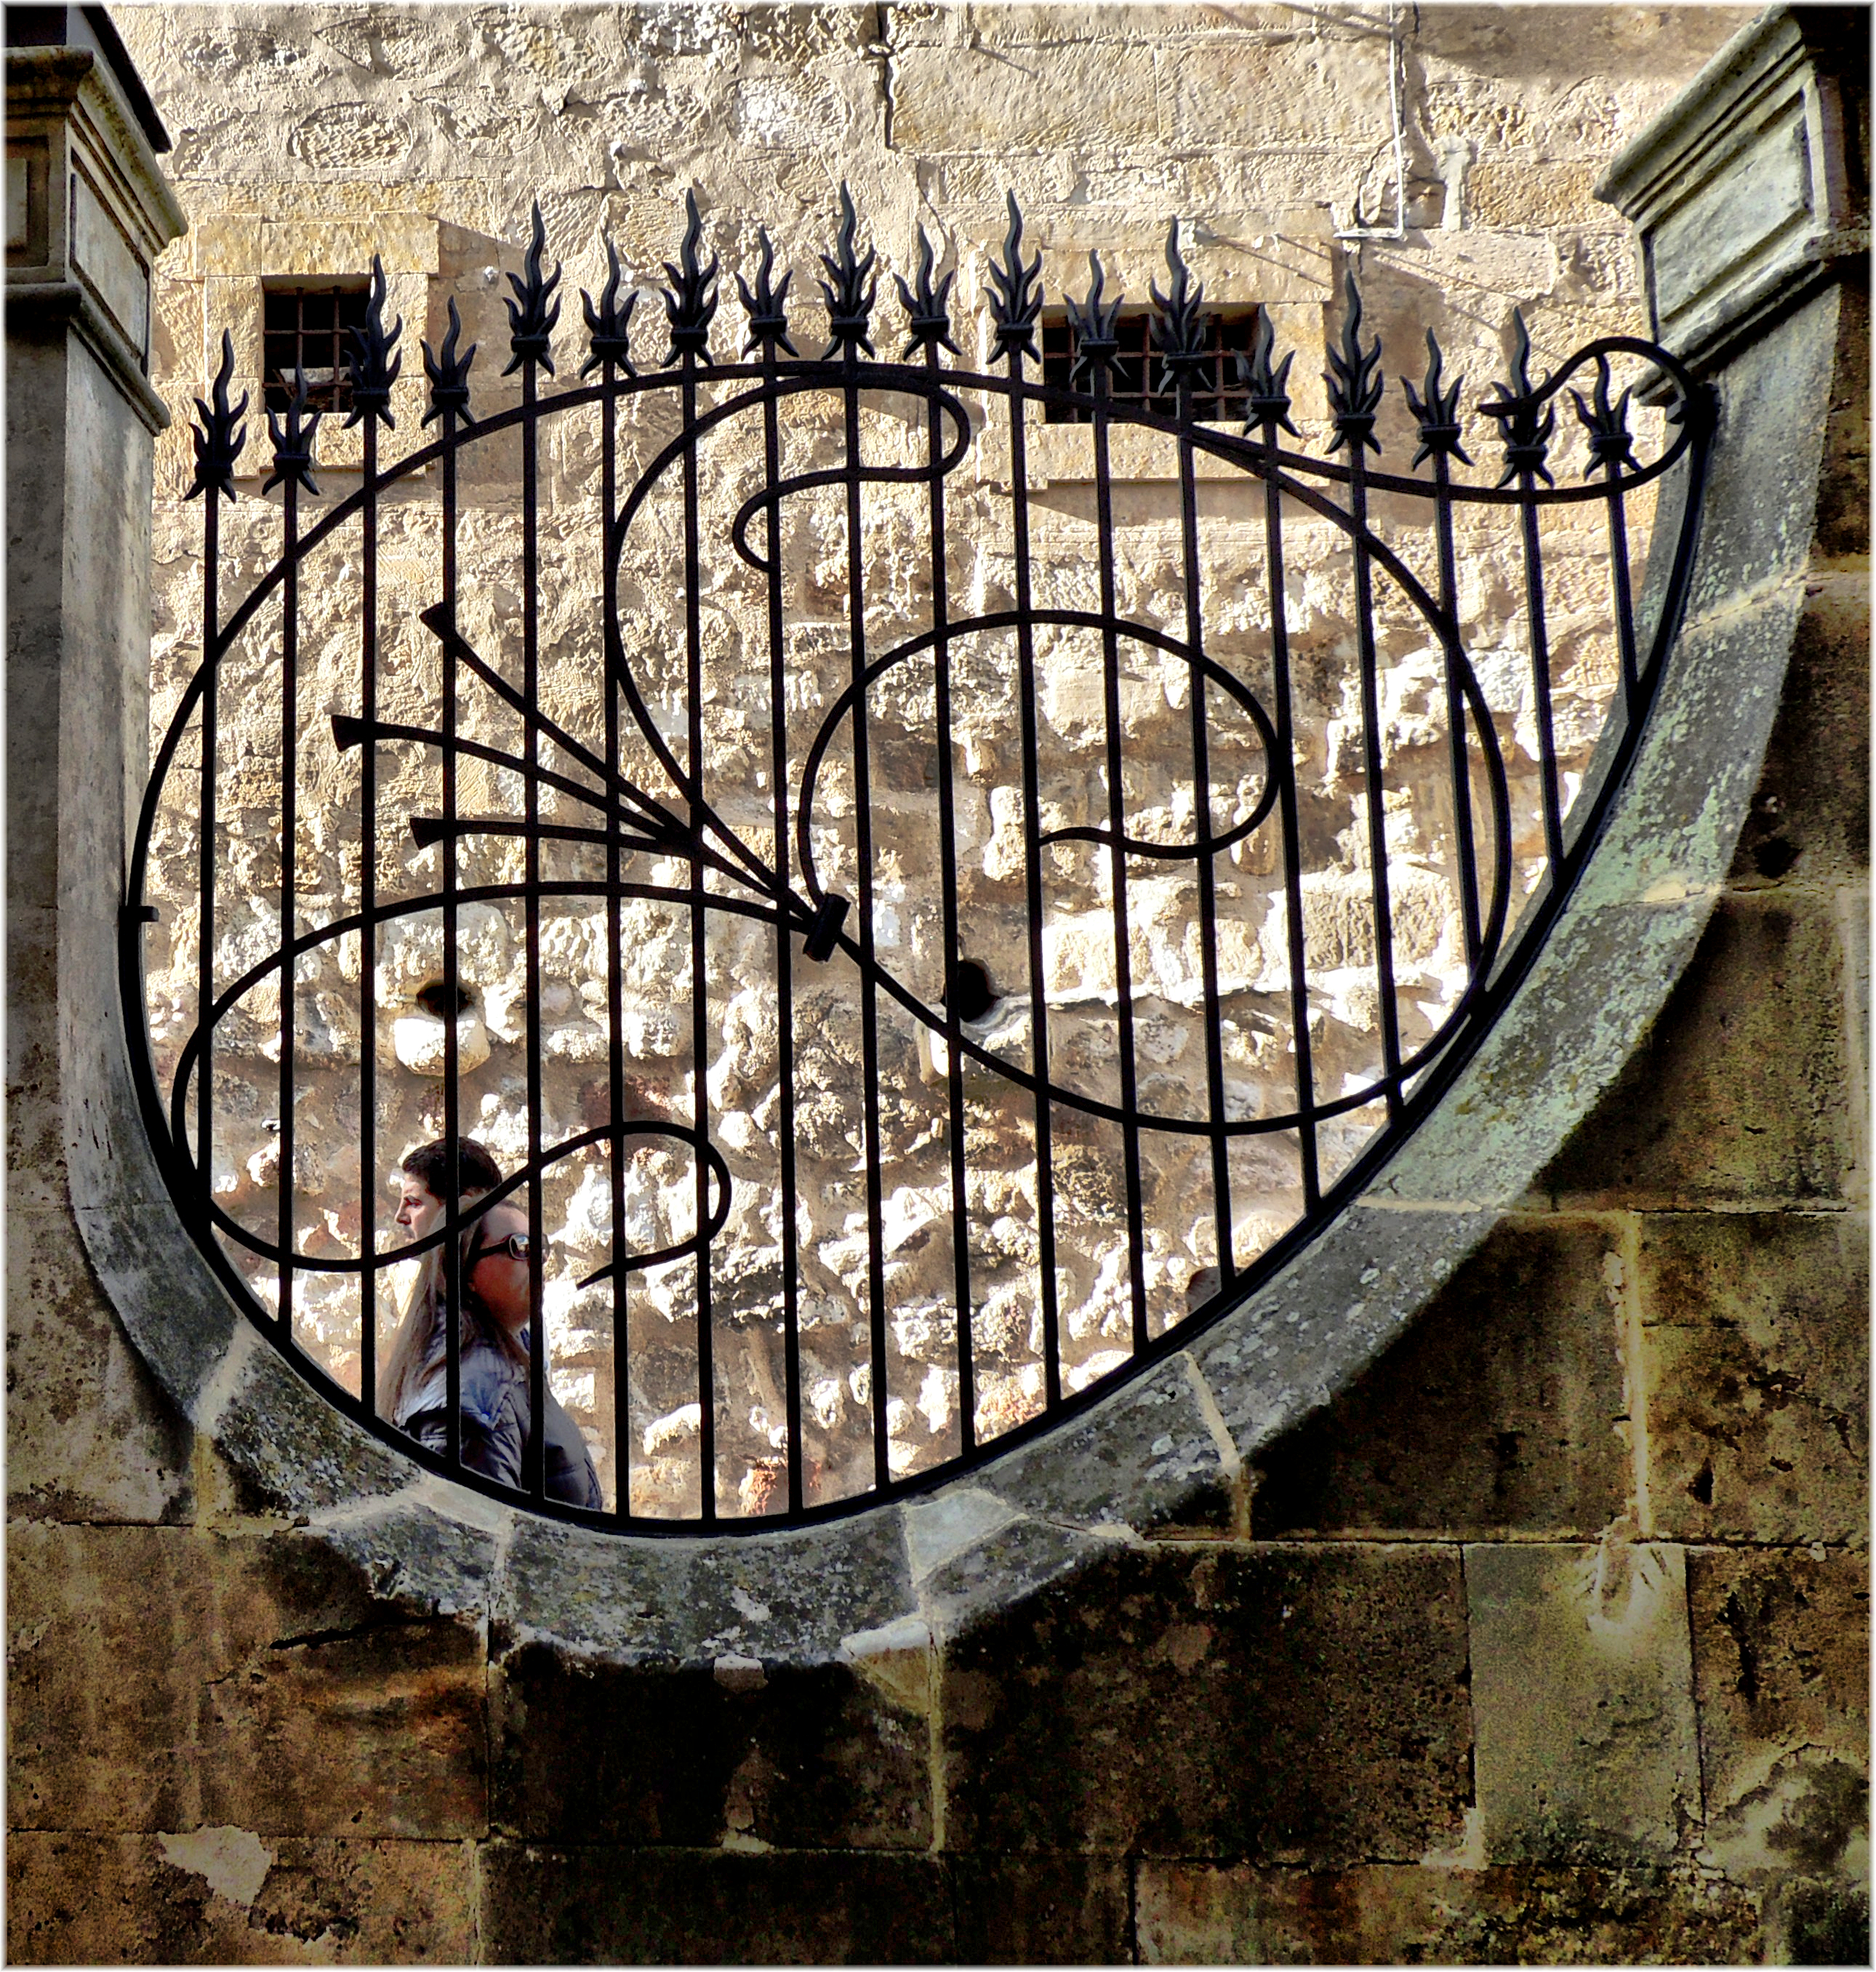
architecture, window, glass, wall, arch, material, art, symmetry, iron, ancient history